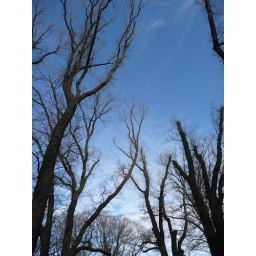
Random blue trees in Carlton